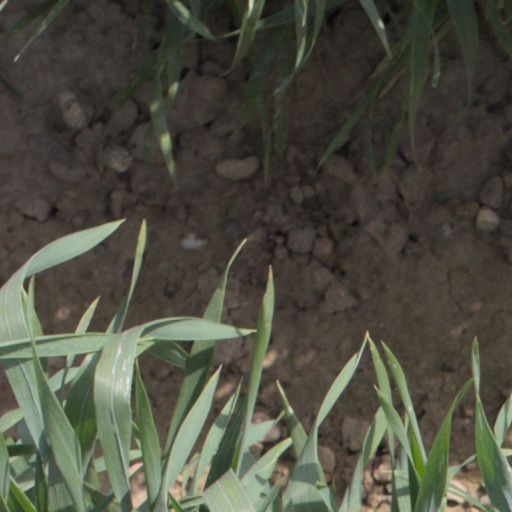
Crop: wheat